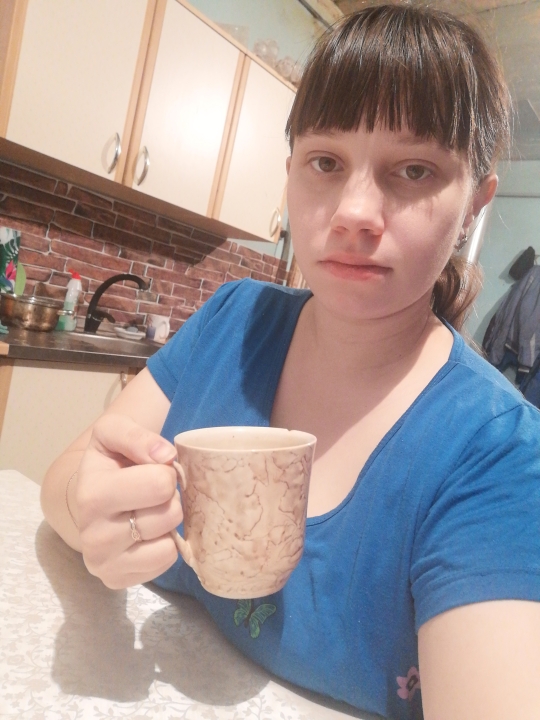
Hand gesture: no_gesture